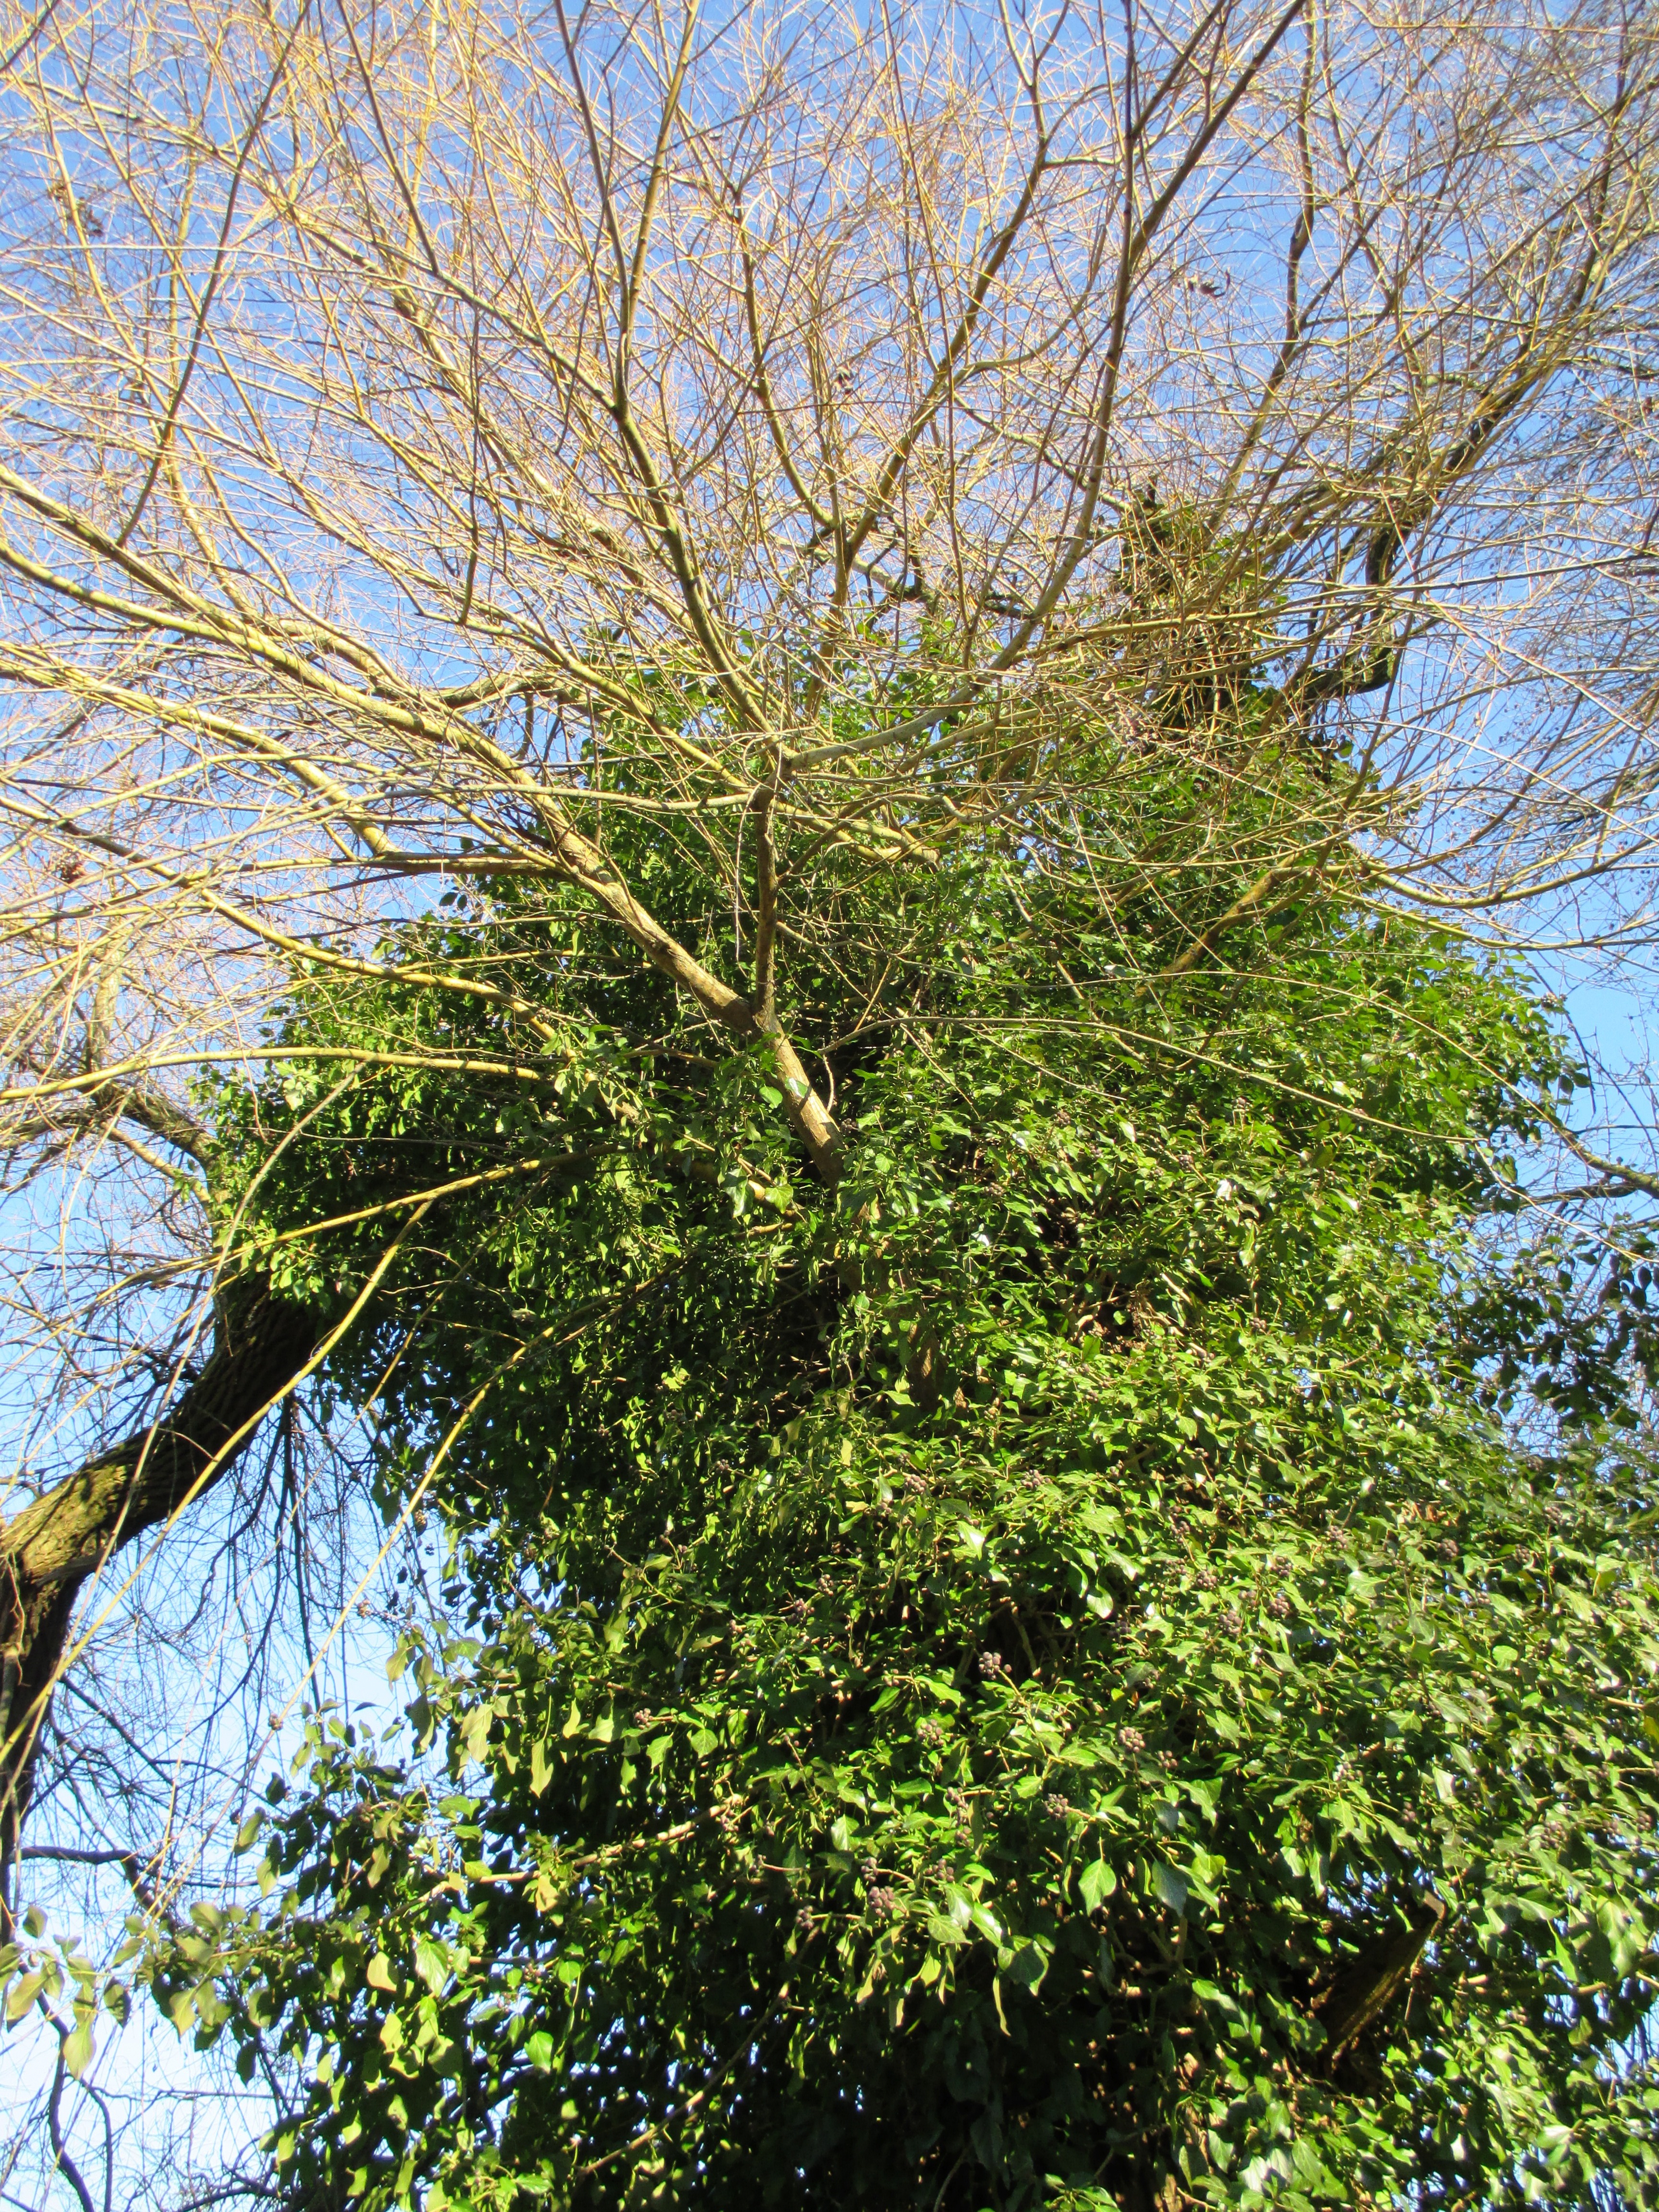
tree, nature, branch, plant, leaf, flower, bark, log, green, produce, ivy, evergreen, botany, climber, aesthetic, shrub, deciduous, grapevines, flowering plant, maidenhair tree, woody plant, land plant, plane tree family